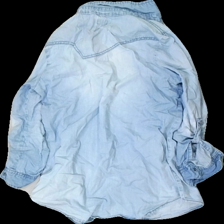
View: back
Type: Shirt
Category: Ladies
Brand: Only
Colors: Black
Material: 100% cott
Cut: Regular
Size: 36
Season: All
Price range: <50
Recommended usage: Reuse